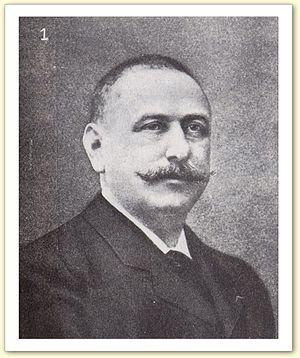
Pierre Giffard, né le 1ᵉʳ juillet 1853 à Fontaine-le-Dun, mort le 21 janvier 1922 à Maisons-Laffitte, est un homme de lettres et un grand reporter, précurseur du journalisme moderne et pionnier de la presse sportive, qui fut aussi dramaturge, réalisateur et scénariste.
Le Paris-Rouen est la première compétition automobile de l'histoire. L'épreuve finalise un concours de « voitures sans chevaux » qui se déroula en France du 19 au 22 juillet 1894.